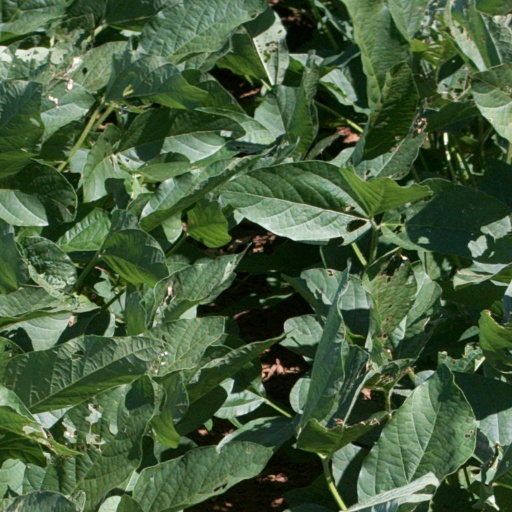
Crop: soybean